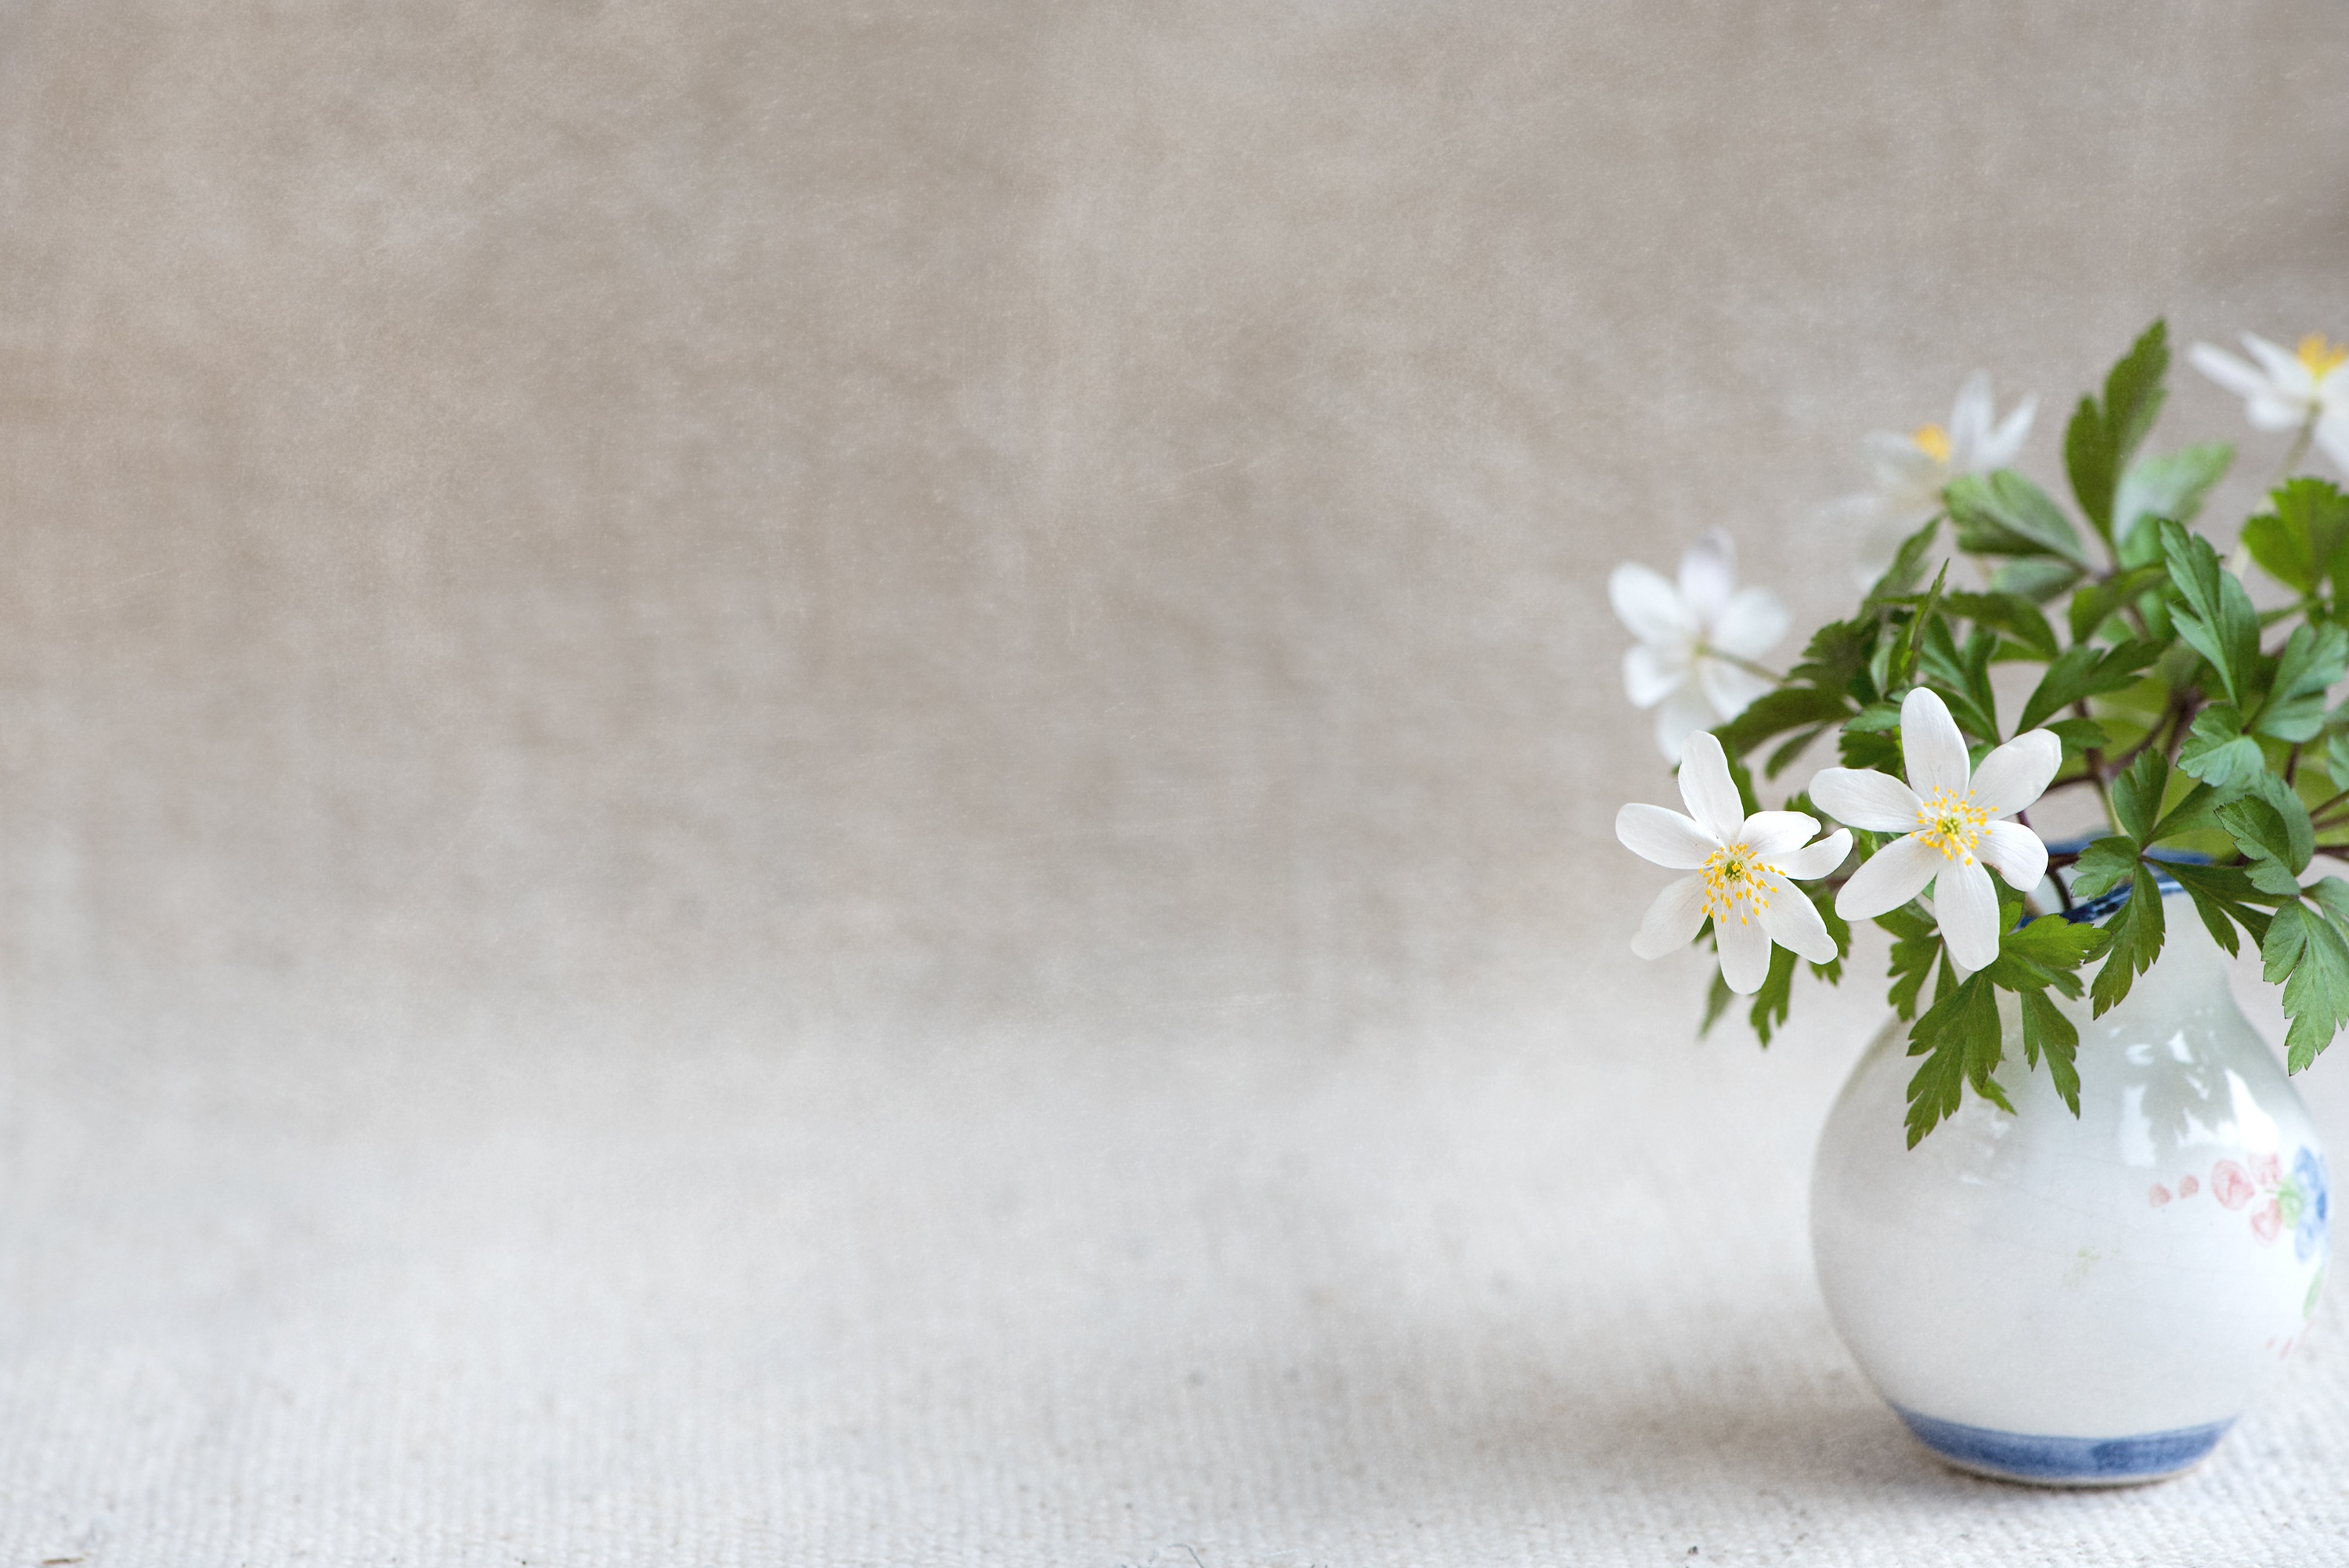
plant, white, flower, glass, vase, green, ceramic, close, lighting, material, flowers, negative space, floristry, early bloomer, spring flower, text freedom, ranunculaceae, anemone nemorosa, bush windr schen